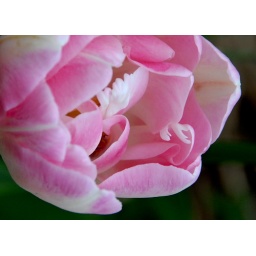
Tulip in pink with hidden faery face